Jennifer Tisdale

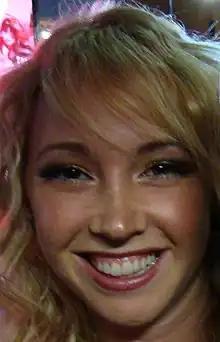
Tisdale in January 2008

Jennifer Kelly Tisdale (born September 18, 1981) is an American former actress. Her sister is Ashley Tisdale.